Nicholas Adams (died 1584)

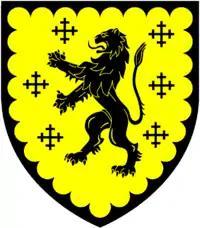
Arms of Adams of Tunstall: "Or, a lion rampant between six crosses crosslet within a bordure engrailed sable"

Nicholas Adams, ("alias" Bodrugan) ("fl." 1521 – "c." 1584), of the Middle Temple, London and Townstal ("alias" Tunstall), near Dartmouth in Devon, was an English Member of Parliament.